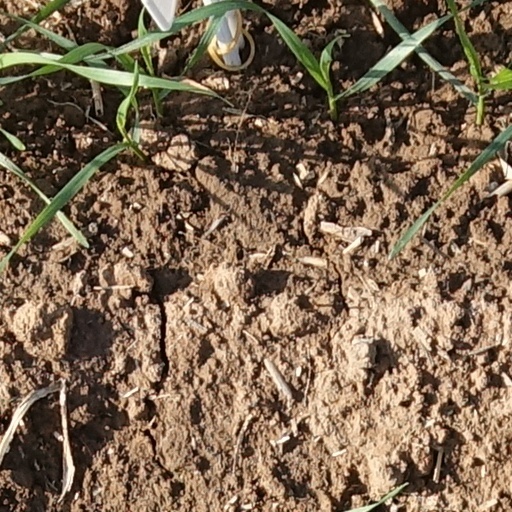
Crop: wheat